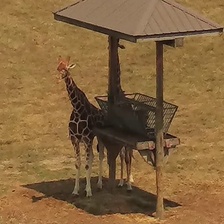
Pose orientation: front